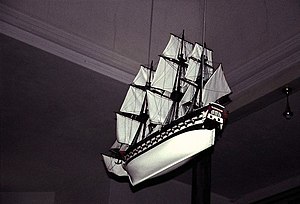
Damsholte Kirke / Kirken i dag
Damsholte Kirke Møn Kommune, Denmark; Votivskib
Damsholte Kirke er en kirke i Damsholte i Damsholte Sogn på Vestmøn.